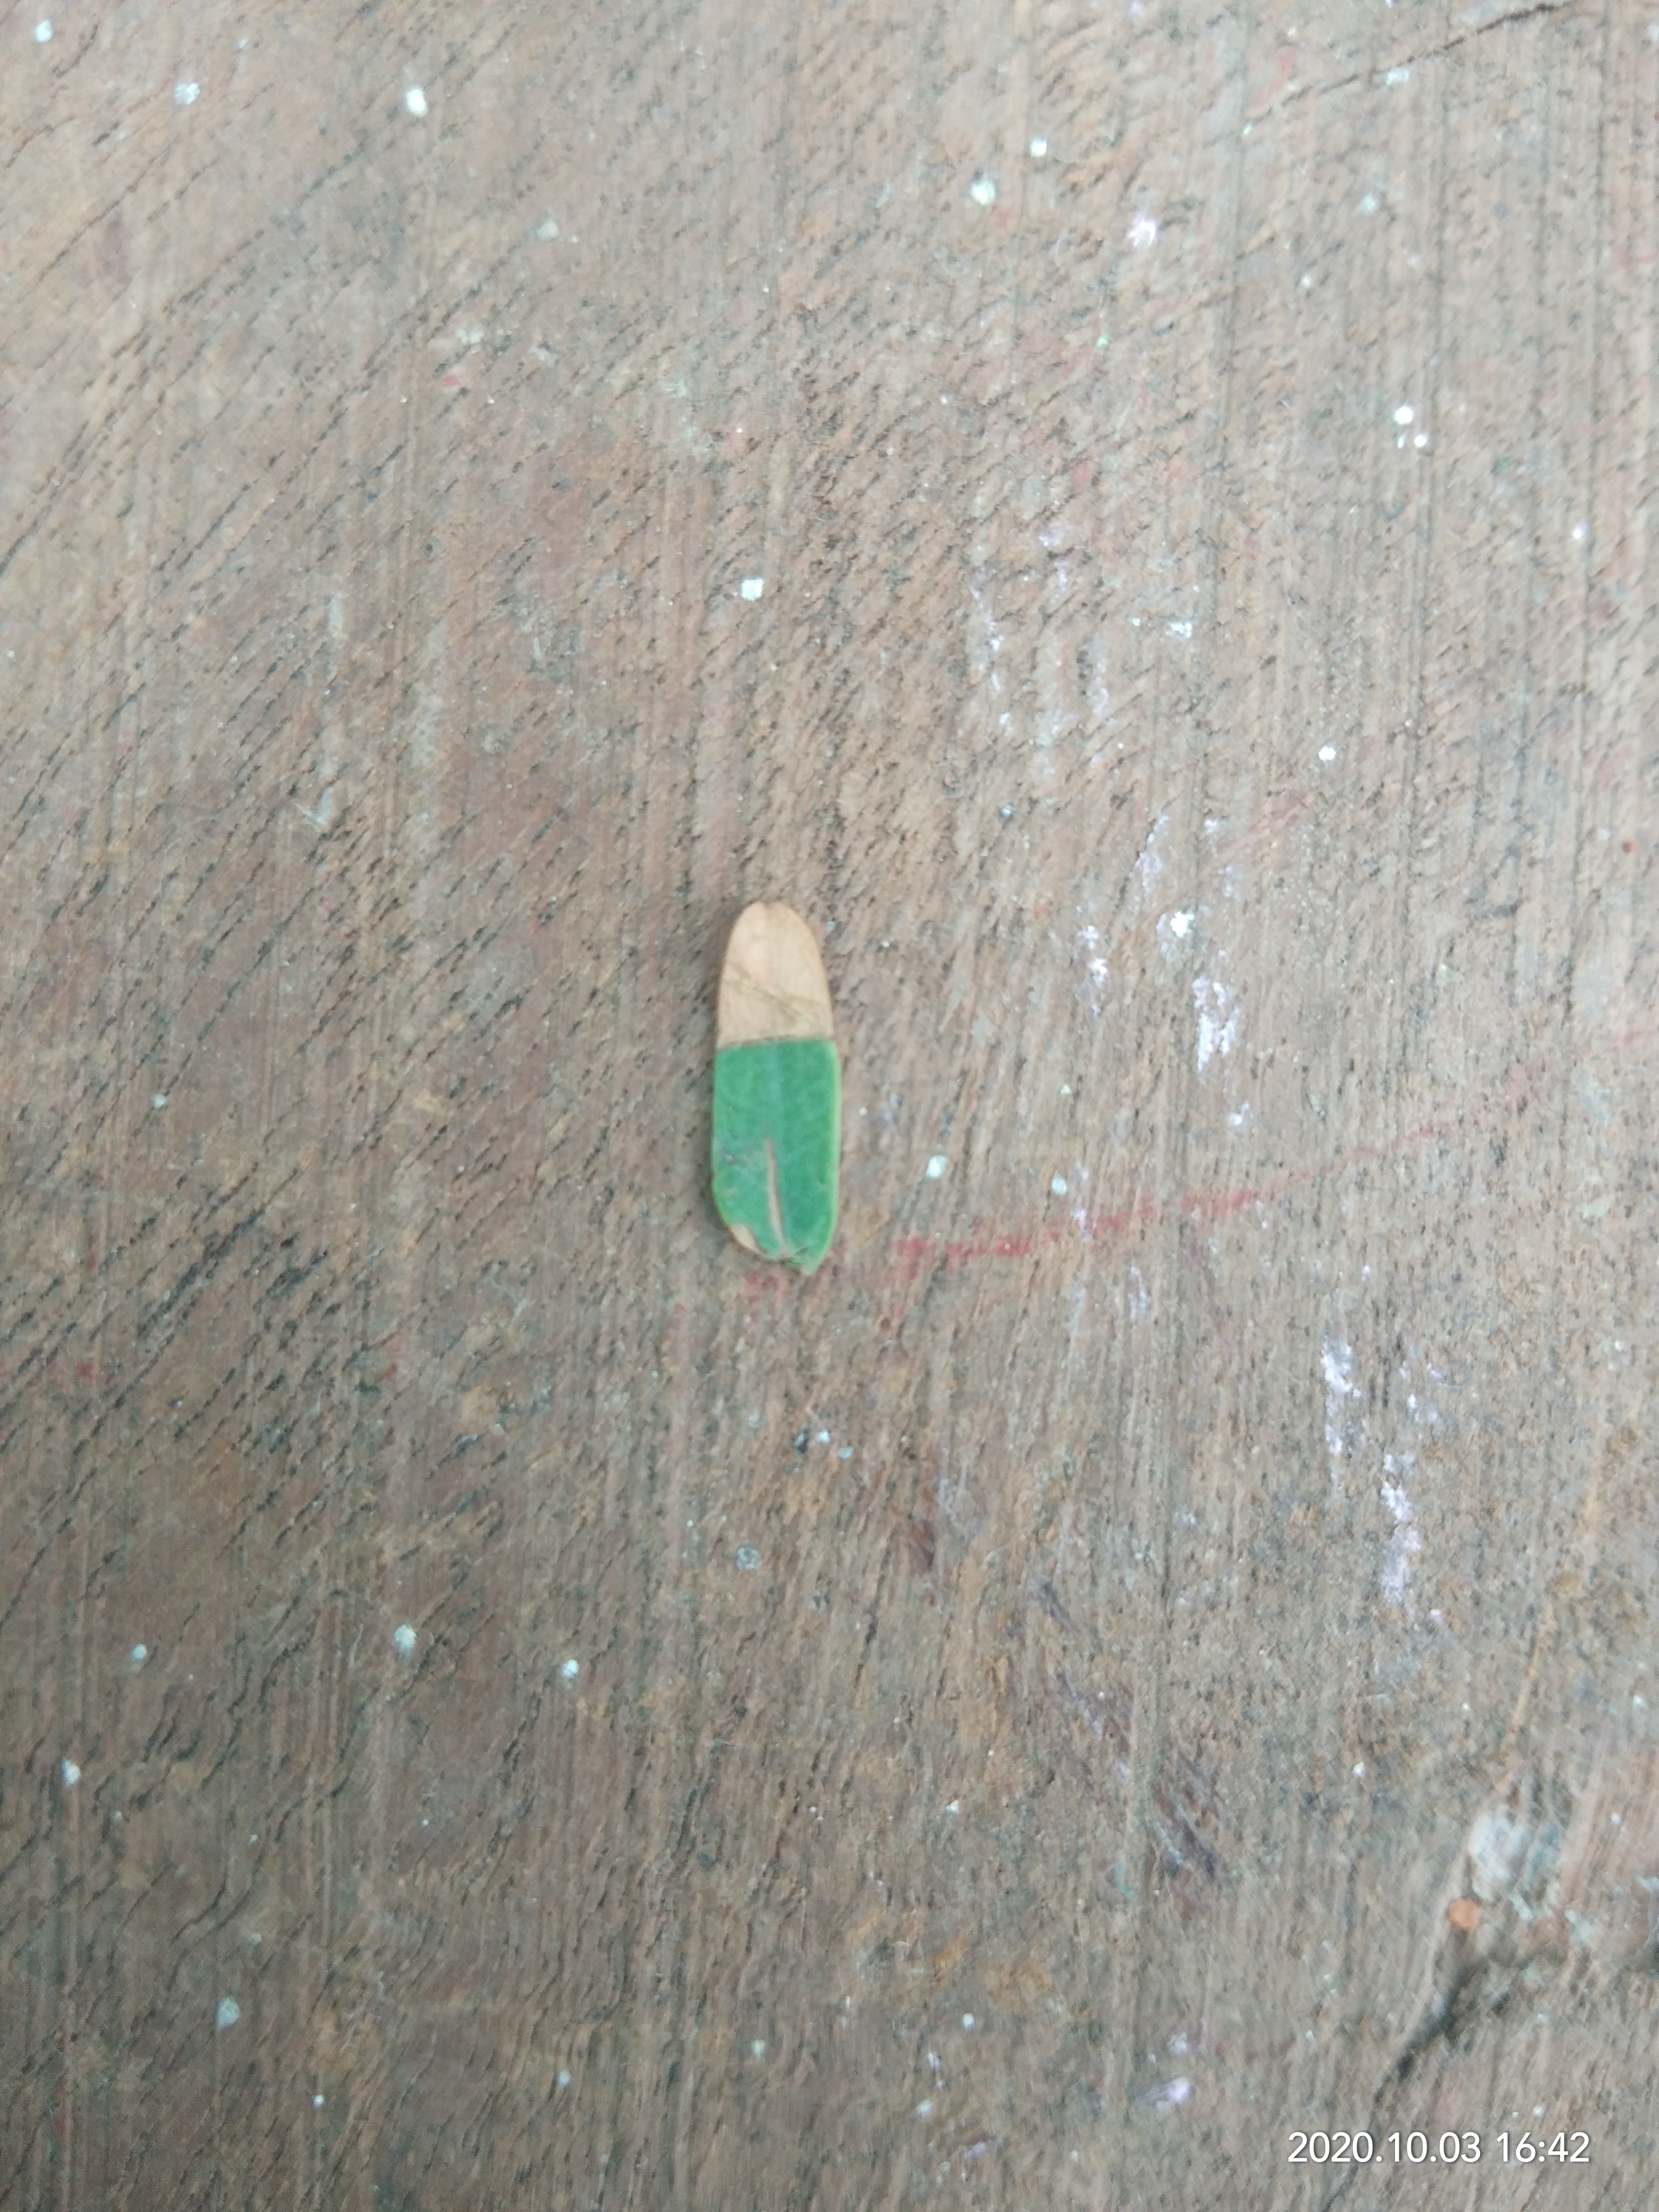
Plant: Tamarind